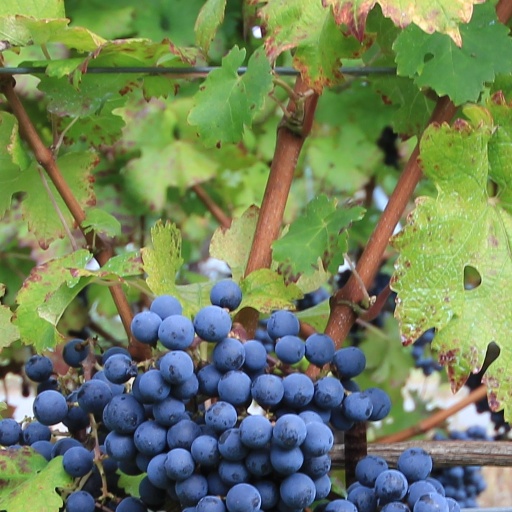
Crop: grape